Kraft Azalea Park

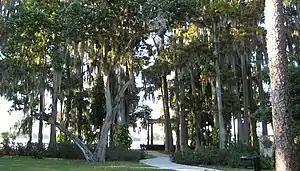
Entrance to the park

Kraft Azalea Park (alternatively, Kraft Azalea Garden) is a scenic public park located in the city of Winter Park, Florida just north of Orlando, Florida. The park is bordered by Lake Maitland on the North and West.